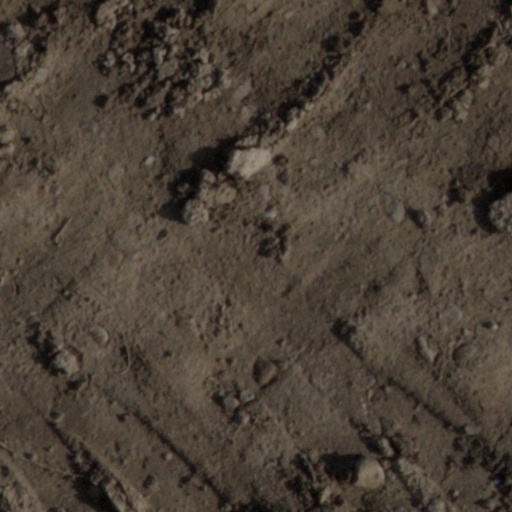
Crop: wheat